Barb Audiences

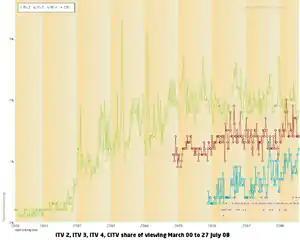
ITV digital channels' viewing share 2000–2008

BARB numbers are extremely important to commercial television stations. The trading model that is used by television companies and advertising agencies depends on the number of people watching the shows, and the commercial attractiveness of those people. The advertising agency will pay the television station a certain amount of money based on the number of people watching a show. The BARB numbers are used to work this out. Higher BARB numbers usually mean more advertising revenue for the television station.